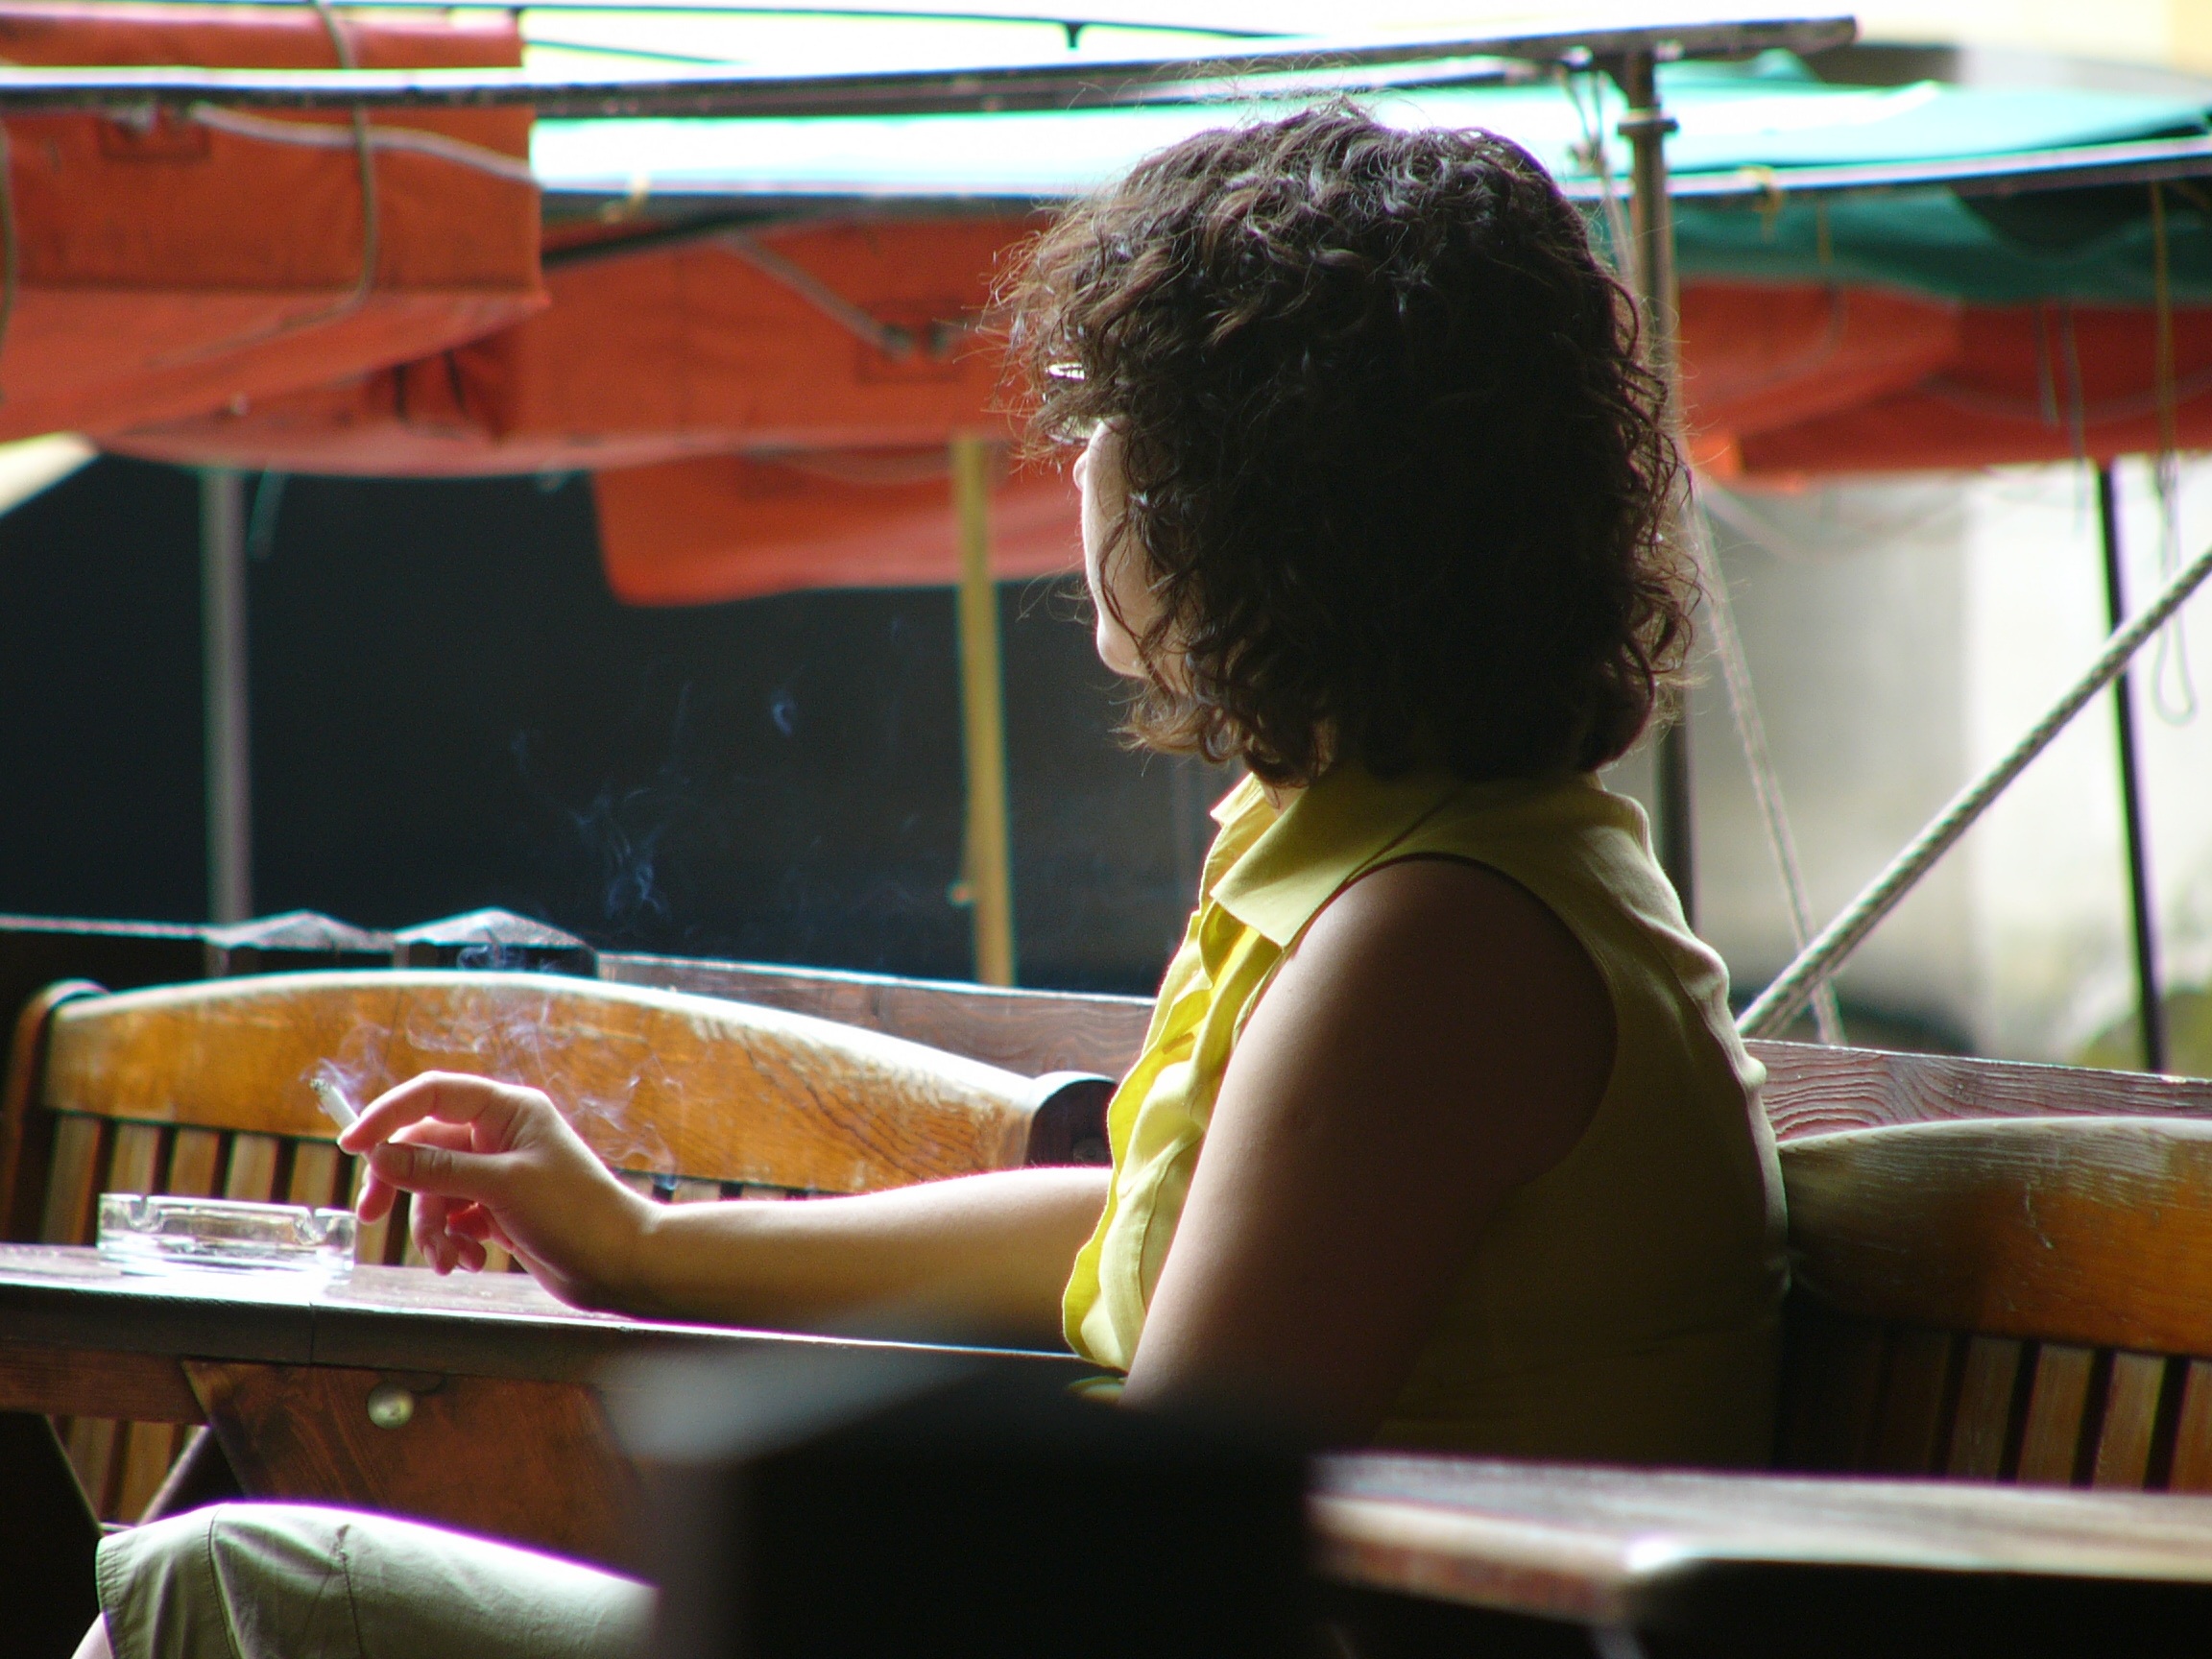
person, girl, woman, thoughtful, hairstyle, dreamy, woman with a cigarette